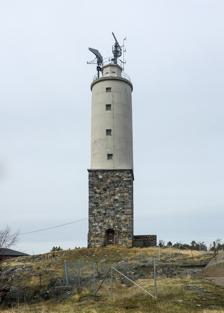
Building: Rönnskär Lighthouse
Country: Unknown
Year built: 1800
Lighthouse in Kirkkonummi, Finland Lighthouse Rönnskär lighthouse Rönnskär Rönnskär Lighthouse in 2018 Location Rönnskär, Kirkkonummi , Finland Coordinates 59°56′08″N 24°23′29″E / 59.9355°N 24.3914°E / 59.9355; 24.3914 Tower Constructed 1800 Construction natural stone, brick Height 27 m (89 ft), 15 m (49 ft) Light First lit 1800 Deactivated 1928 Characteristic Exting (1928–) Rönnskär Lighthouse ( Finnish : Rönnskärin majakka , Swedish : Rönnskär fyr ) is a decommissioned lighthouse located c. 9 kilometres (4.9 nmi) south of the Porkkalanniemi peninsula in the western section of the Gulf of Finland . Completed in 1800 while Finland was still part of Sweden , on the orders of King Gustaf IV Adolf , Rönnskär is one of the oldest extant lighthouses in Finland. It was, however, decommissioned in 1928, following the completion of the nearby Porkkala Lighthouse (that is, Porkkala Kallbåda, as opposed to Porkkala Rönnskär, as this one is sometimes called). Since its decommissioning, Rönnskär has been used mostly as a communications and VTS radar and monitoring facility by the Finnish Navy and Coast Guard . The island is designated as military zone which is why there is no public access to the lighthouse. The construction consists of a square granite base, topped by a round brick tower; the base is natural stone colour (grey), the main tower section painted white. The Rönnskär Lighthouse is part of a milieu designated and protected by the Finnish Heritage Agency as a nationally important built cultural environment ( Valtakunnallisesti merkittävä rakennettu kulttuuriympäristö ). References